Siri Derkert

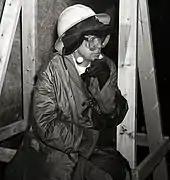
Derkert working on the carvings in the Östermalmstorg metro station

Derkert is known as an artist with a strong personal and Expressionistic style. In her early works, particularly from her time in Paris, elements of both Cubism and Fauvism can be found. She made paintings of figures in grayscale, mostly using pastels as well as paintings of interiors and portraits of children. During the 1910s, she worked as a fashion illustrator. It was not until the 1940s, that she made her breakthrough in the art community. This also coincided with her new political engagement in the peace movement and feministic issues.